Awa-Shirahama Bus Terminal

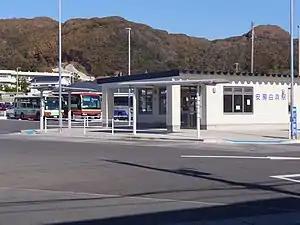
Entrance of Awa-Shirahama Bus Terminal

is a bus terminal at Minamibōsō in Japan. The bus terminal is used by JR Bus and Nitto Kotsu.